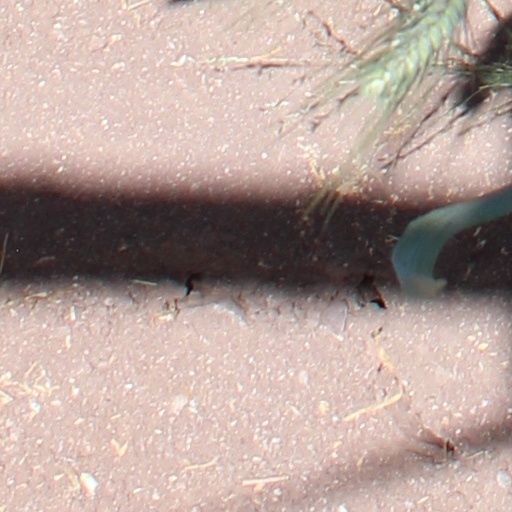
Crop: wheat